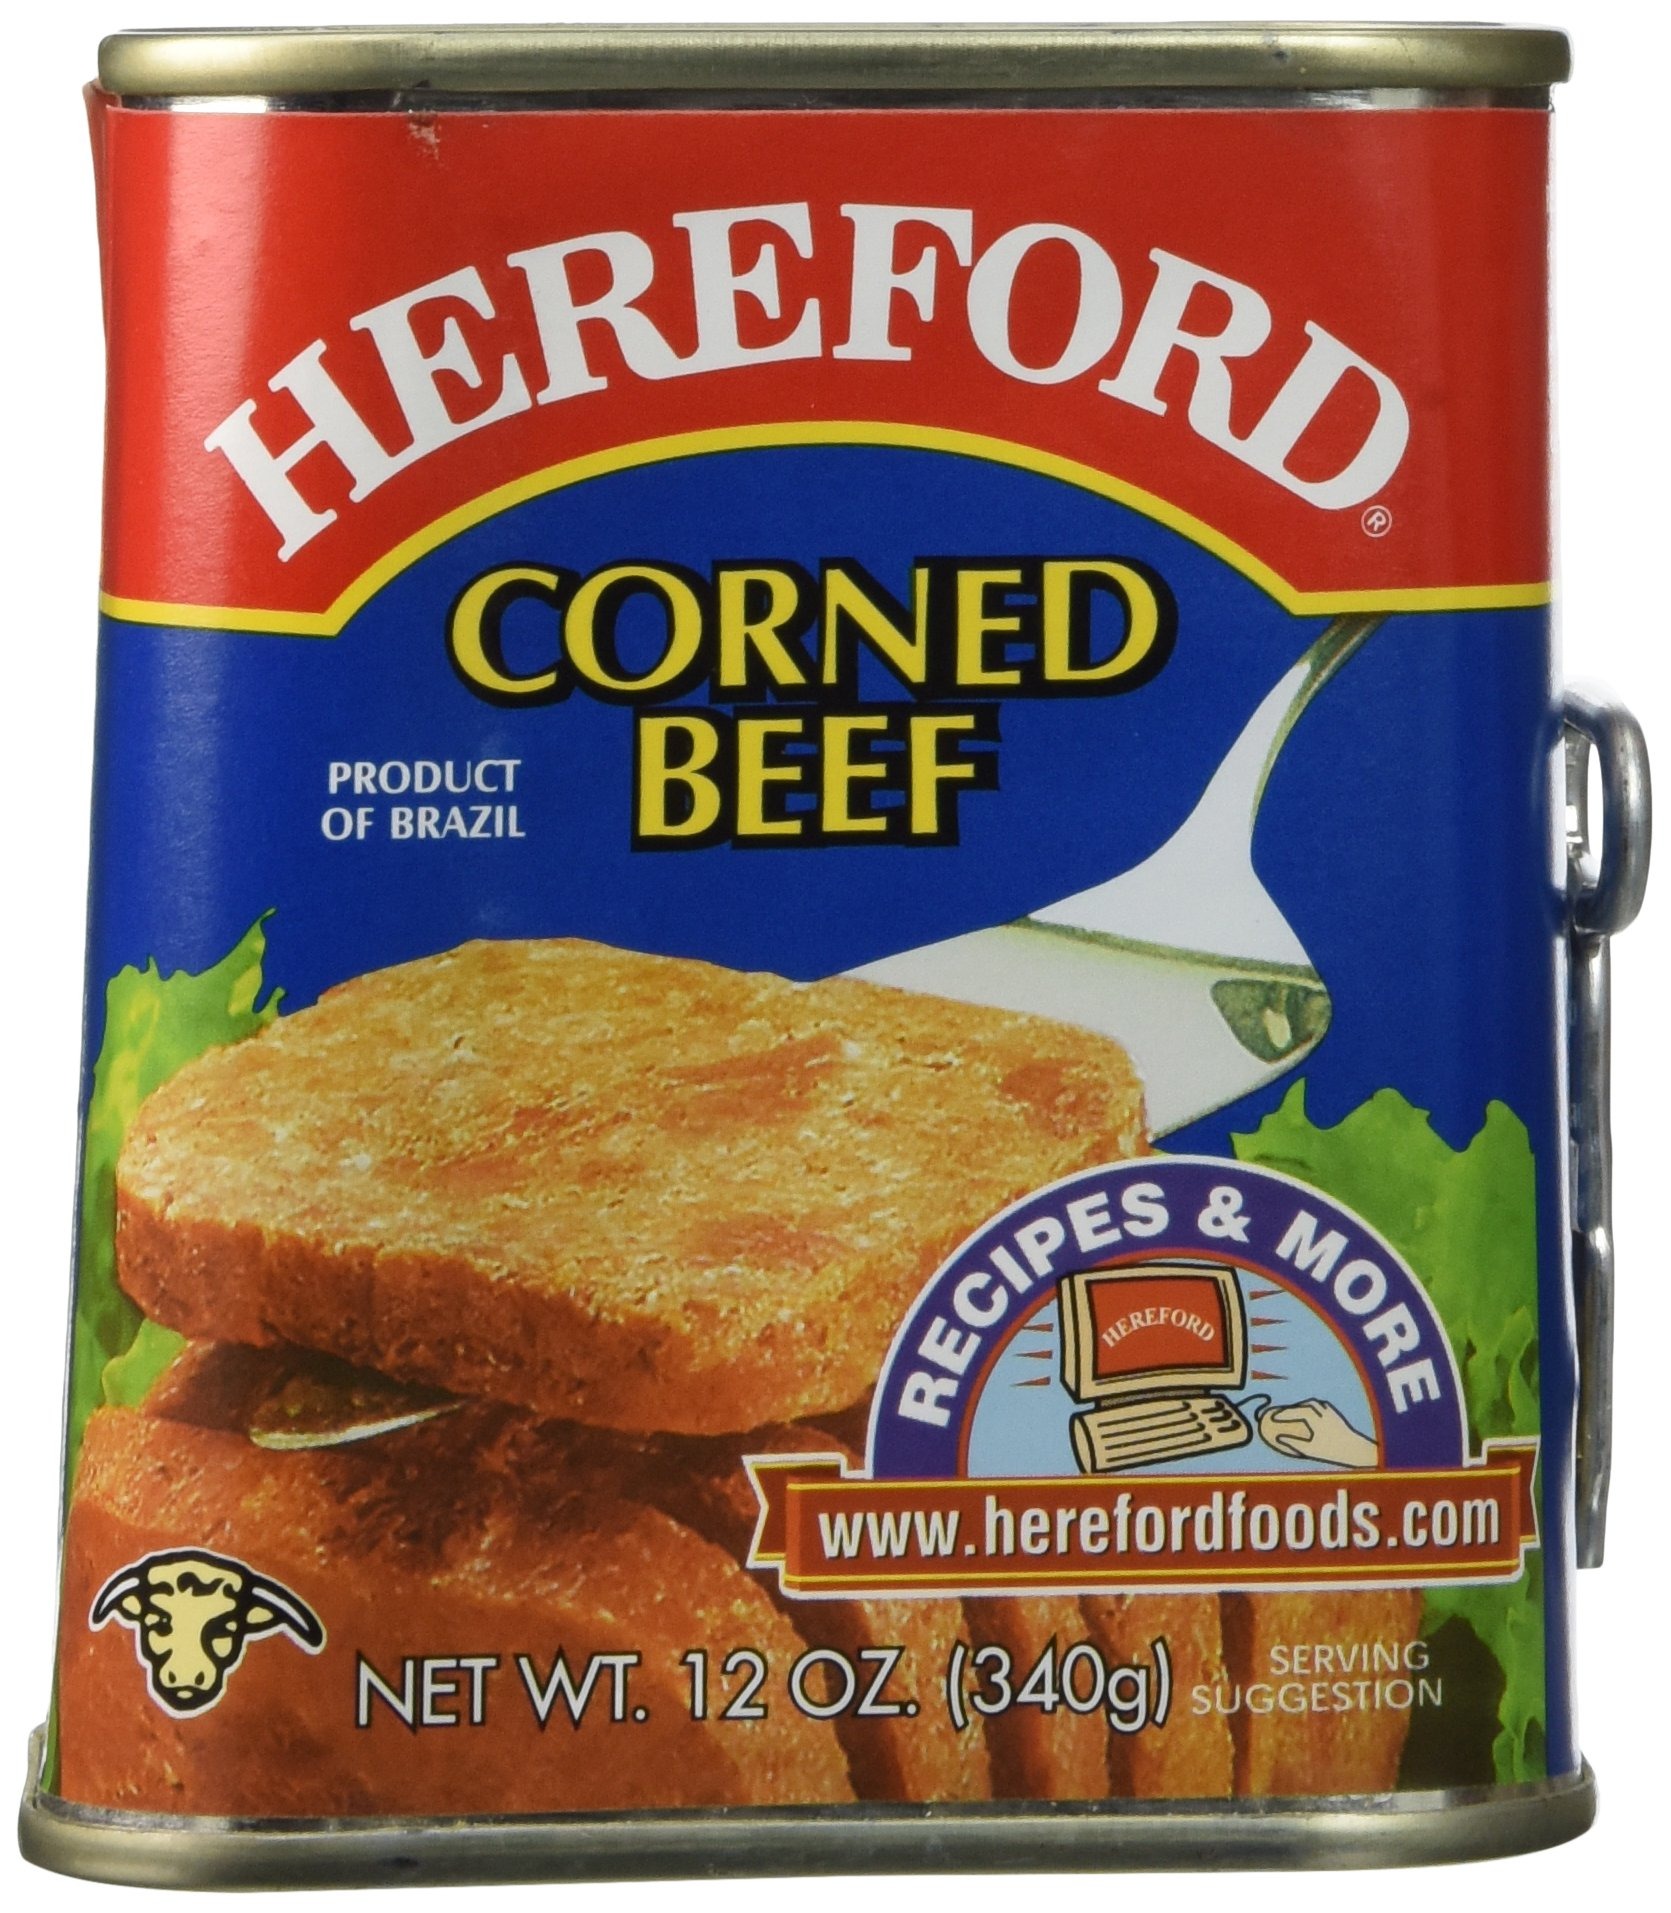
Item Name: Hereford, Corned Beef, 12 Ounce
Bullet Point: Hereford, Corned Beef, 12 Ounce 6pk
Product Description: Hereford Canned Corned Beef. Six (6) cans per order. Net weight 12oz per can. Fully cooked and ready to serve hot or cold. Great for pizza, sandwich, quiche, omelette, appetizers, hash, salads, tacos, casseroles, with eggs or potatoes and pasta.
Value: 72.0
Unit: Ounce

Price: 15.51